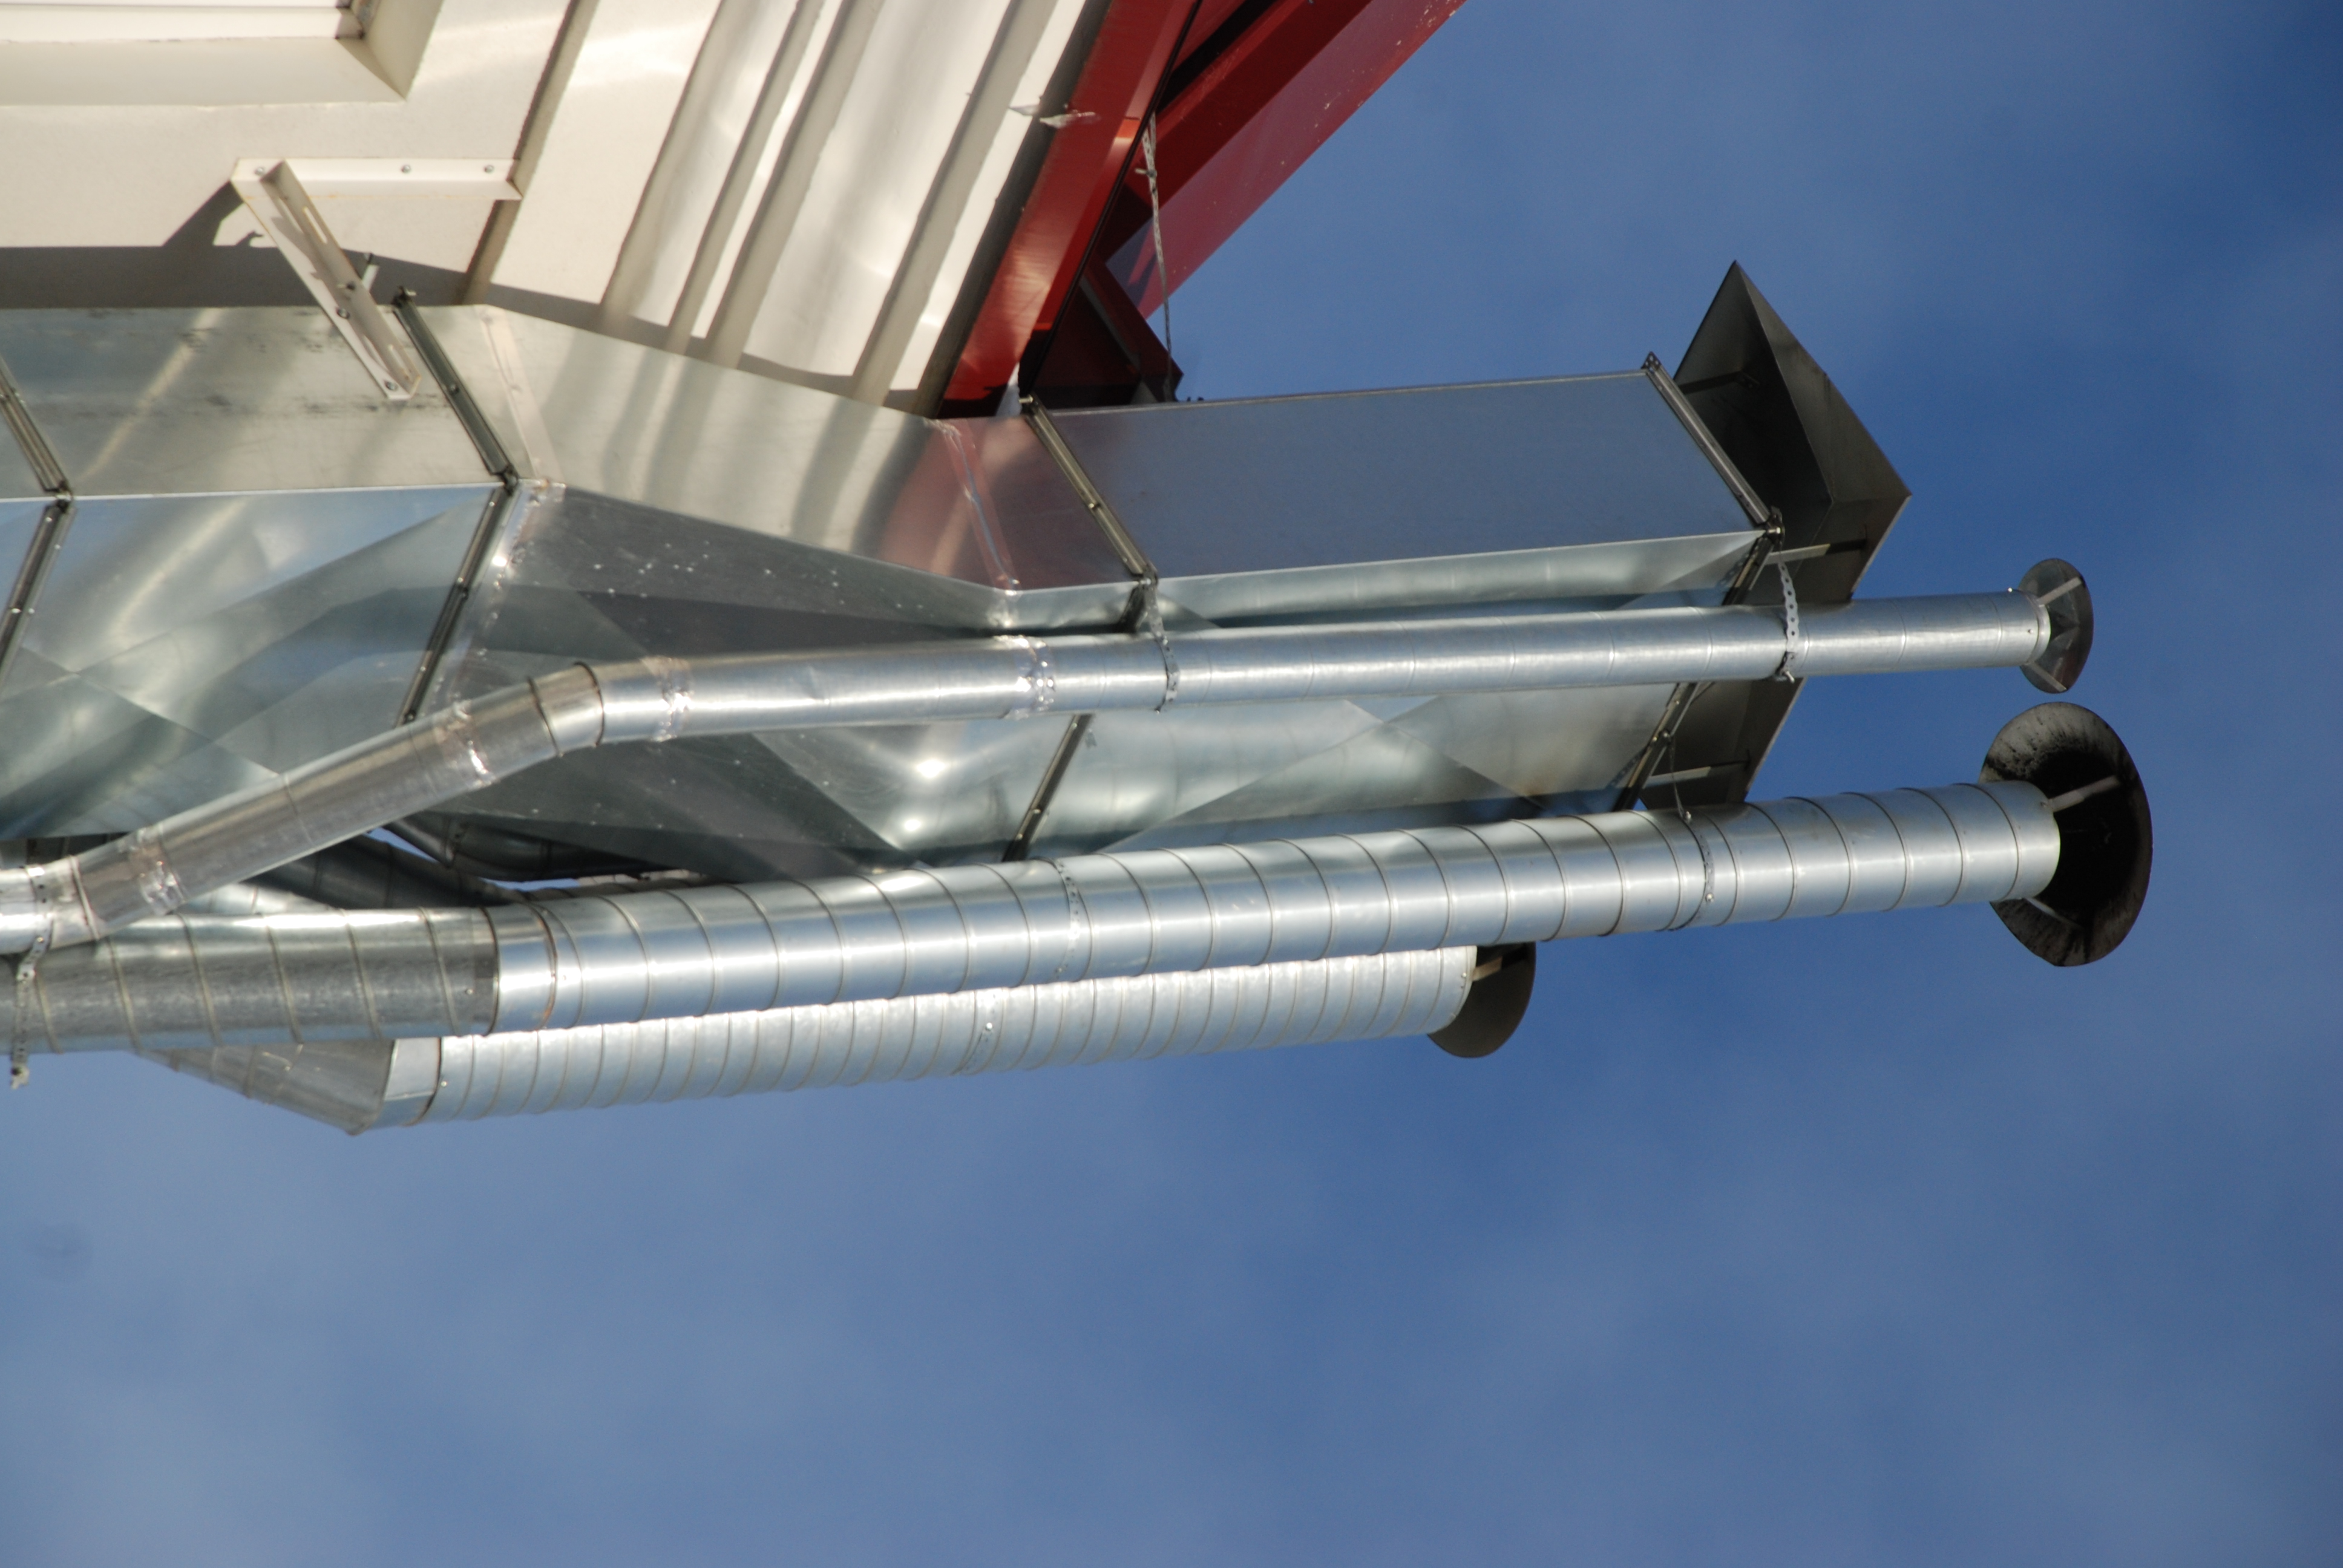
structure, wind, city, cityscape, column, tower, mast, machine, nikon, lighting, russia, d80, cityscapes, nikond80, moscowregion, podolsk